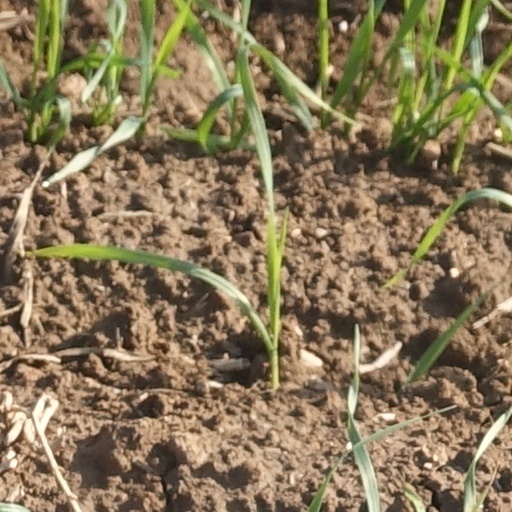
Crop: wheat